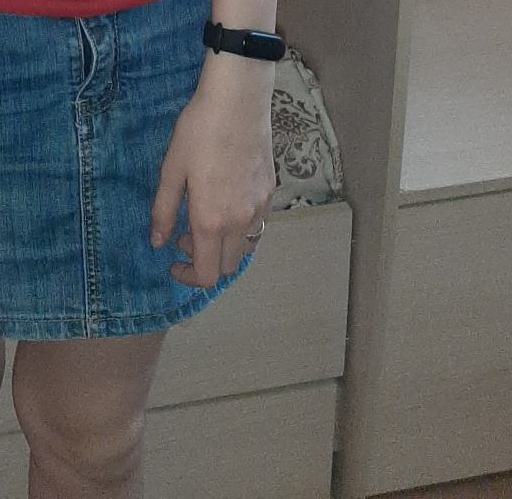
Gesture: no_gesture